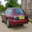
Label: automobile